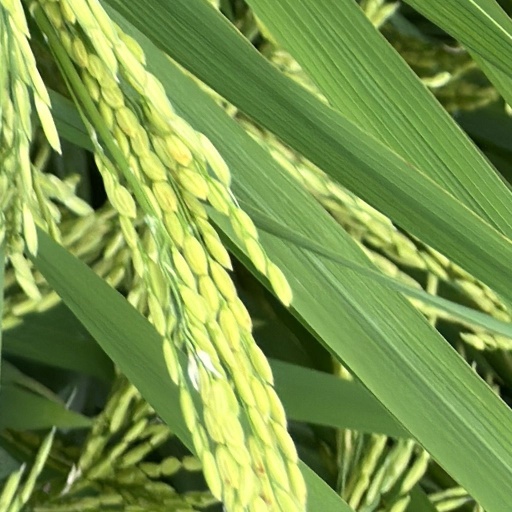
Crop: rice